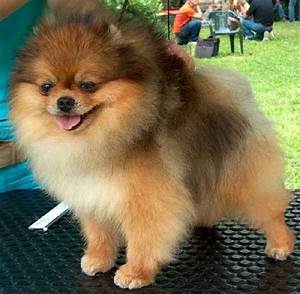
Label: cane